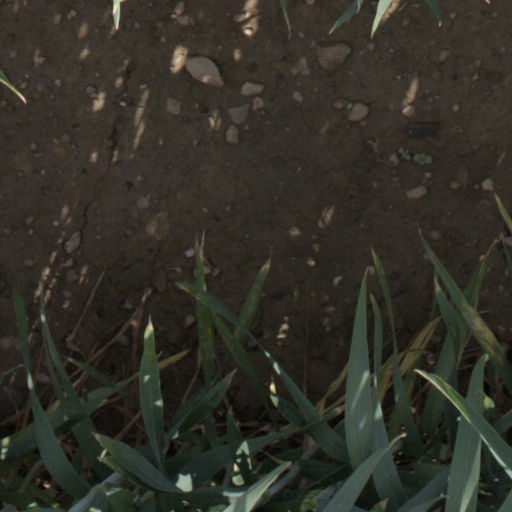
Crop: wheat